Kuru kulla

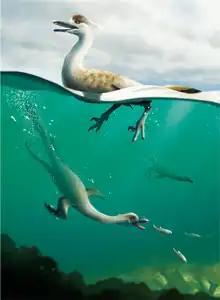
An artistic rendition of the contemporary "Natovenator" in its environment

The Barun Goyot Formation is similar to the underlying Djadochta Formation in being composed of aeolian dune deposits which primarily preserve small and mid-sized animals. Several named lizard genera are known including "Gobiderma" and "Estesia". Mammals were also abundant in the region during the Cretaceous. They are represented by multituberculates such as "Catopsbaatar" and "Nemegtbaatar", metatherians like "Deltatheridium", and eutherians like "Asioryctes" and "Barunlestes".